Tutzing station

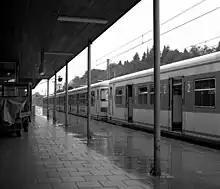
S-Bahn train of class 420 on platform 1

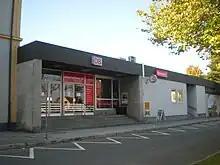
New station building

Tutzing station was opened on 1 July 1865 along with the Starnberg–Tutzing line. On 1 February 1866, the line was extended beyond Weilheim to Unterpeißenberg. On 16 October 1865, the Kochelsee Railway was opened from Tutzing to Penzberg. The line from Munich extended from Weilheim to Murnau as a "Vizinalbahn" (local railway) on 15 May 1879 and this was followed by the opening of the extension to Garmisch-Partenkirchen by the private railway company, Lokalbahn AG, on 25 July 1889. The Kochelsee Railway was extended from Penzberg to Kochel am See on 23 May 1898. Tutzing station was integrated as a terminus in the Munich S-Bahn network on 28 May 1972.